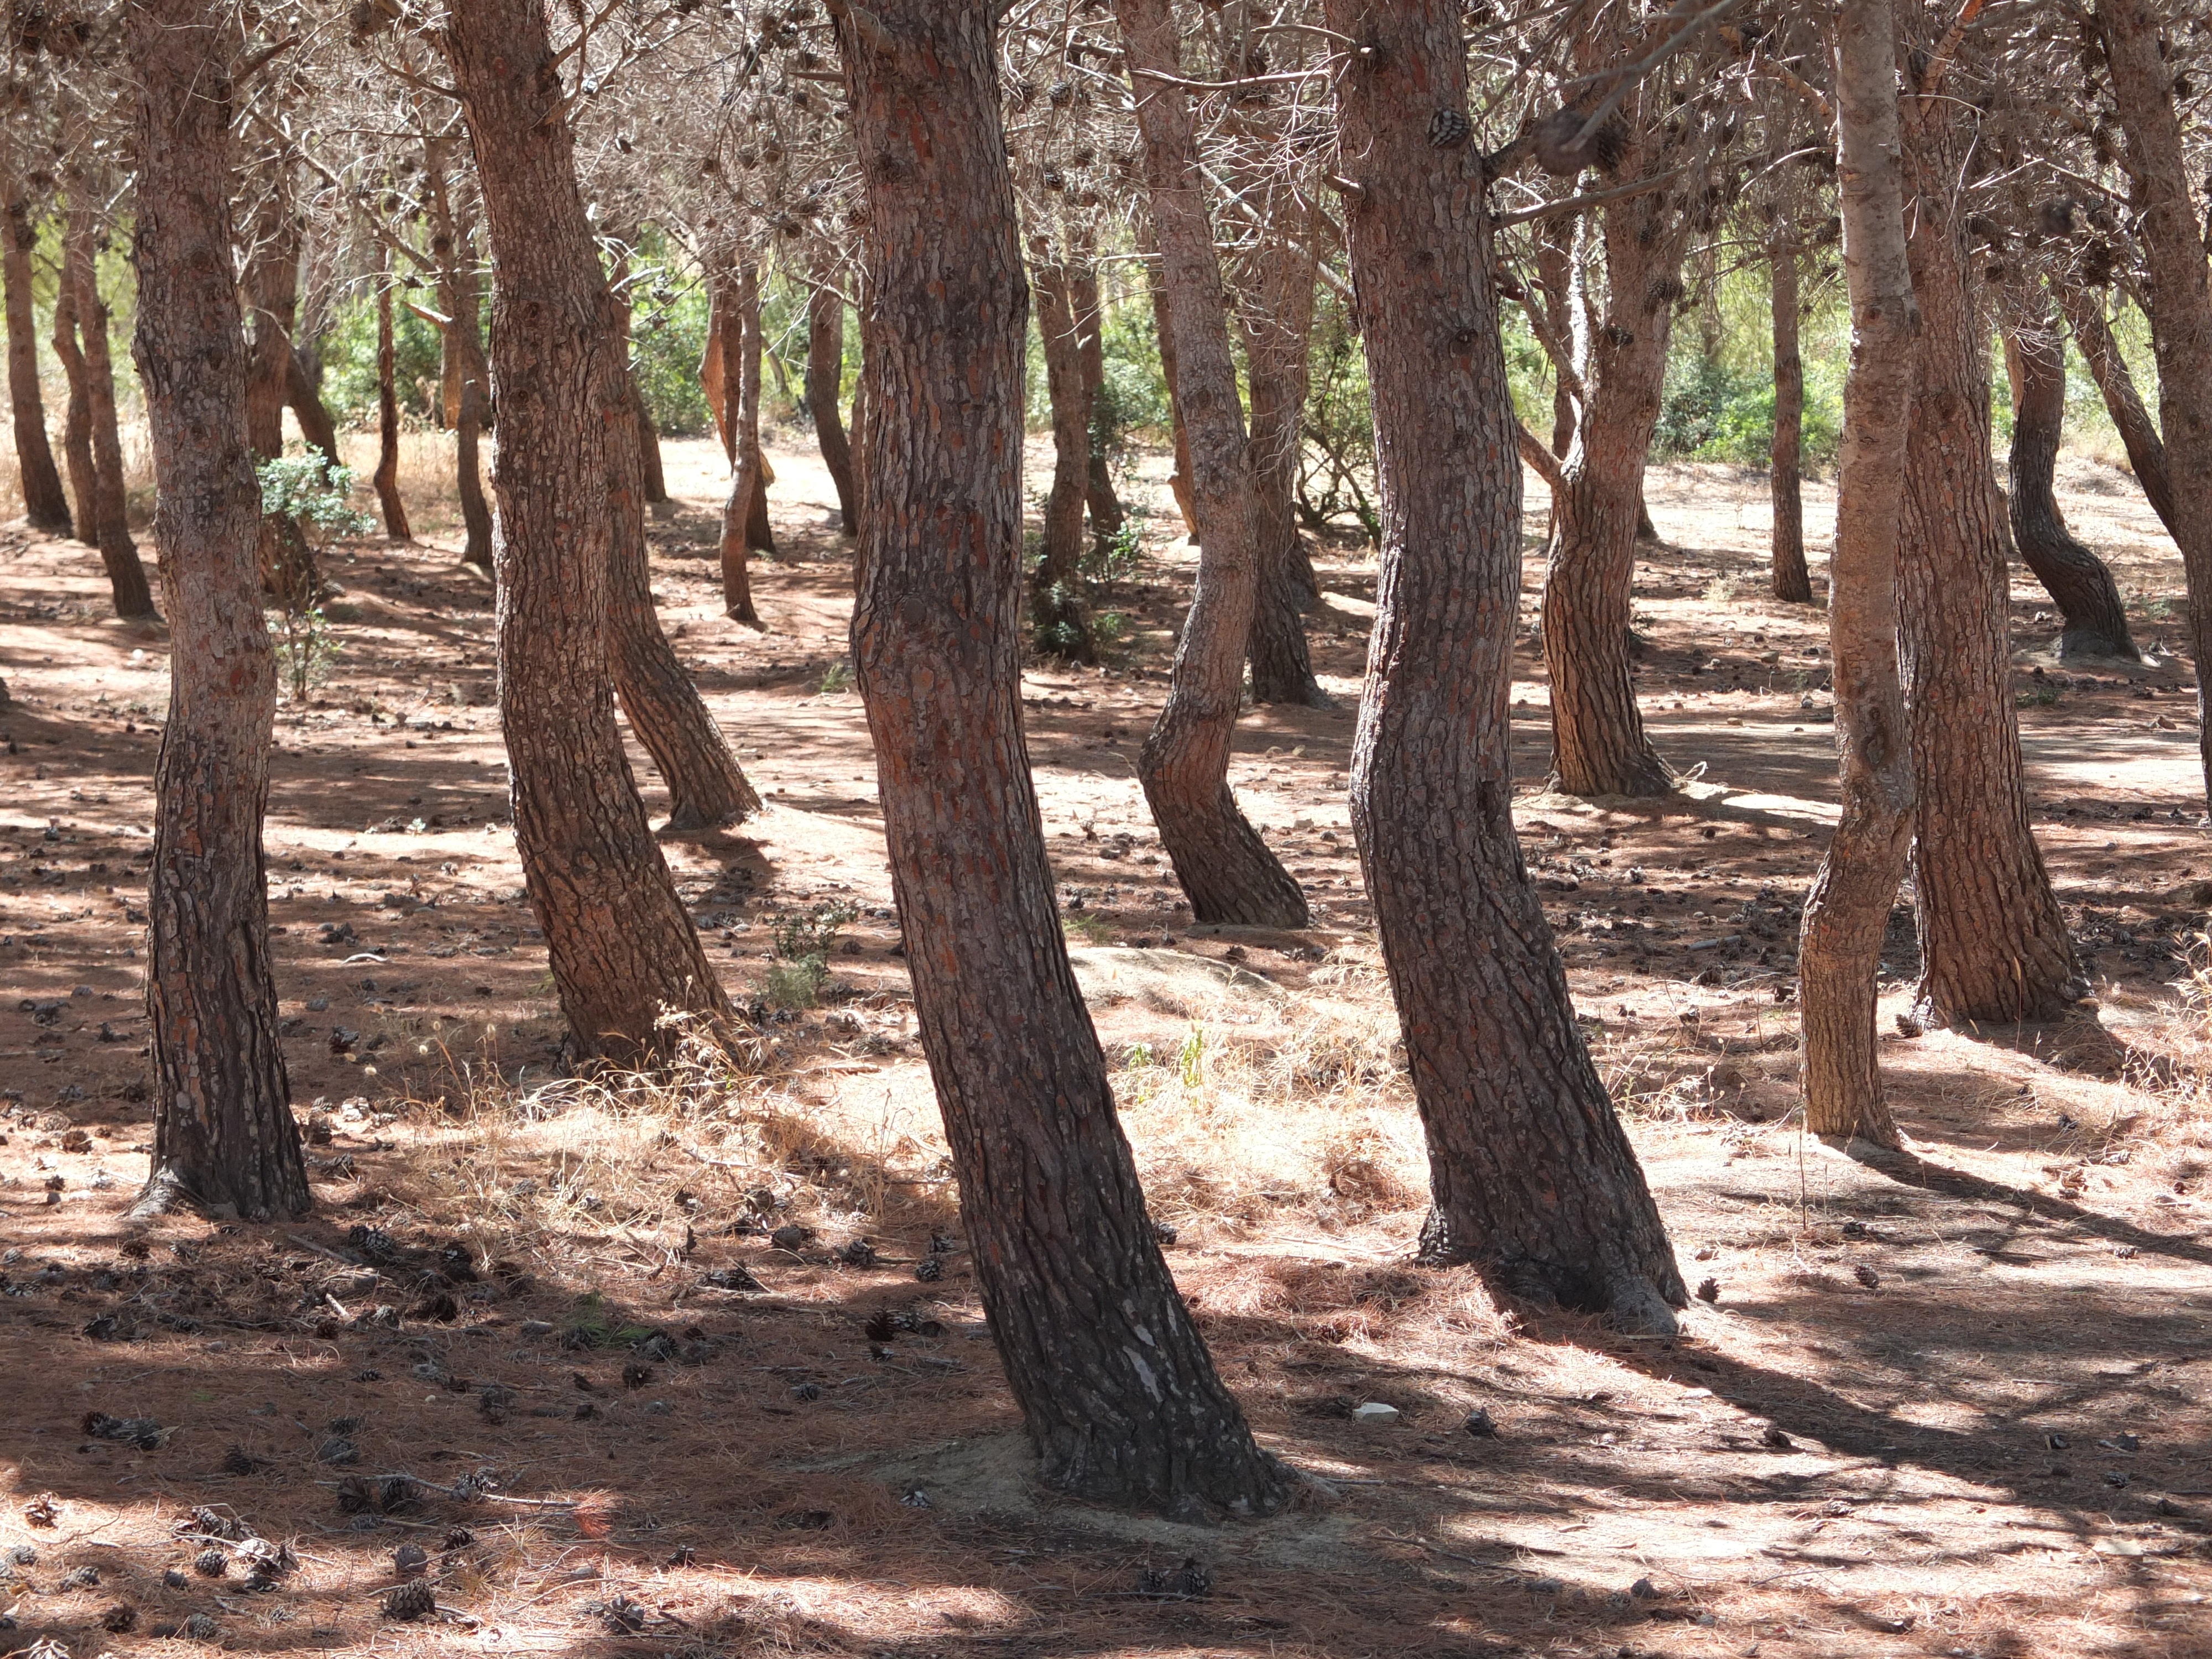
tree, nature, forest, wilderness, plant, wood, trail, trunk, pine, park, soil, conifer, trees, tap, branches, woodland, habitat, ecosystem, tree trunks, pine cones, pine forest, pine family, natural environment, woody plant